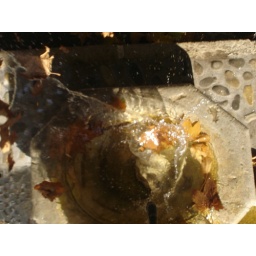
rock in water